Palaye Royale

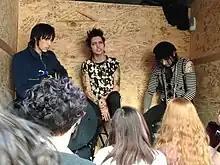
Palaye Royale performing an acoustic set in 2018

In 2011, Kropp Circle changed their name to Palaye Royale, as a reference to the dance hall Palais Royale in Toronto, where their grandparents first met. Palaye Royale released their first single "Morning Light" in March 2012. The six-song EP "The Ends Beginning" was released in June 2013. In 2014 they were the first unsigned band to win MTV's "Musical March Madness" tournament, beating out artists such as Linkin Park. In late 2015 they signed with Sumerian Records, and released their first full-length album "Boom Boom Room (Side A)" in June 2016. The single "Get Higher" peaked at #26 on the Billboard Modern Rock Charts. They travelled with the Warped Tour in 2016. In 2017 Remington Leith provided the singing voice for the character Johnny Faust (otherwise played by Andy Biersack) in the film "American Satan"; Leith also voiced the singer in the film's fictional band “The Relentless”. During this period, the band added bassist Daniel Curcio and guitarist Andrew Martin as touring musicians.